Pedro Almodóvar

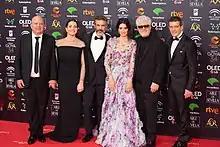
Almodóvar with his brother Agustín, Nora Navas, Leonardo Sbaraglia, Penélope Cruz, and Antonio Banderas at the red carpet of the 34th Goya Awards in 2020

Almodóvar's next film—"Pain and Glory" ("Dolor y gloria")—was released in Spain on 22 March 2019 by Sony Pictures Releasing. It first was selected to compete for the Palme d'Or at the 2019 Cannes Film Festival. The film centers around an aging film director, played by Antonio Banderas who is suffering from chronic illness and writer's block as he reflects on his life in flashbacks to his childhood. Penelope Cruz plays Jacinta, the mother of the aging film director, in the film's flashbacks. Almodóvar has described the film as semi-autobiographical. The film was nominated for the Academy Award for Best International Feature Film, though it ultimately lost to Bong Joon-ho's "Parasite".